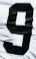
Number: 9